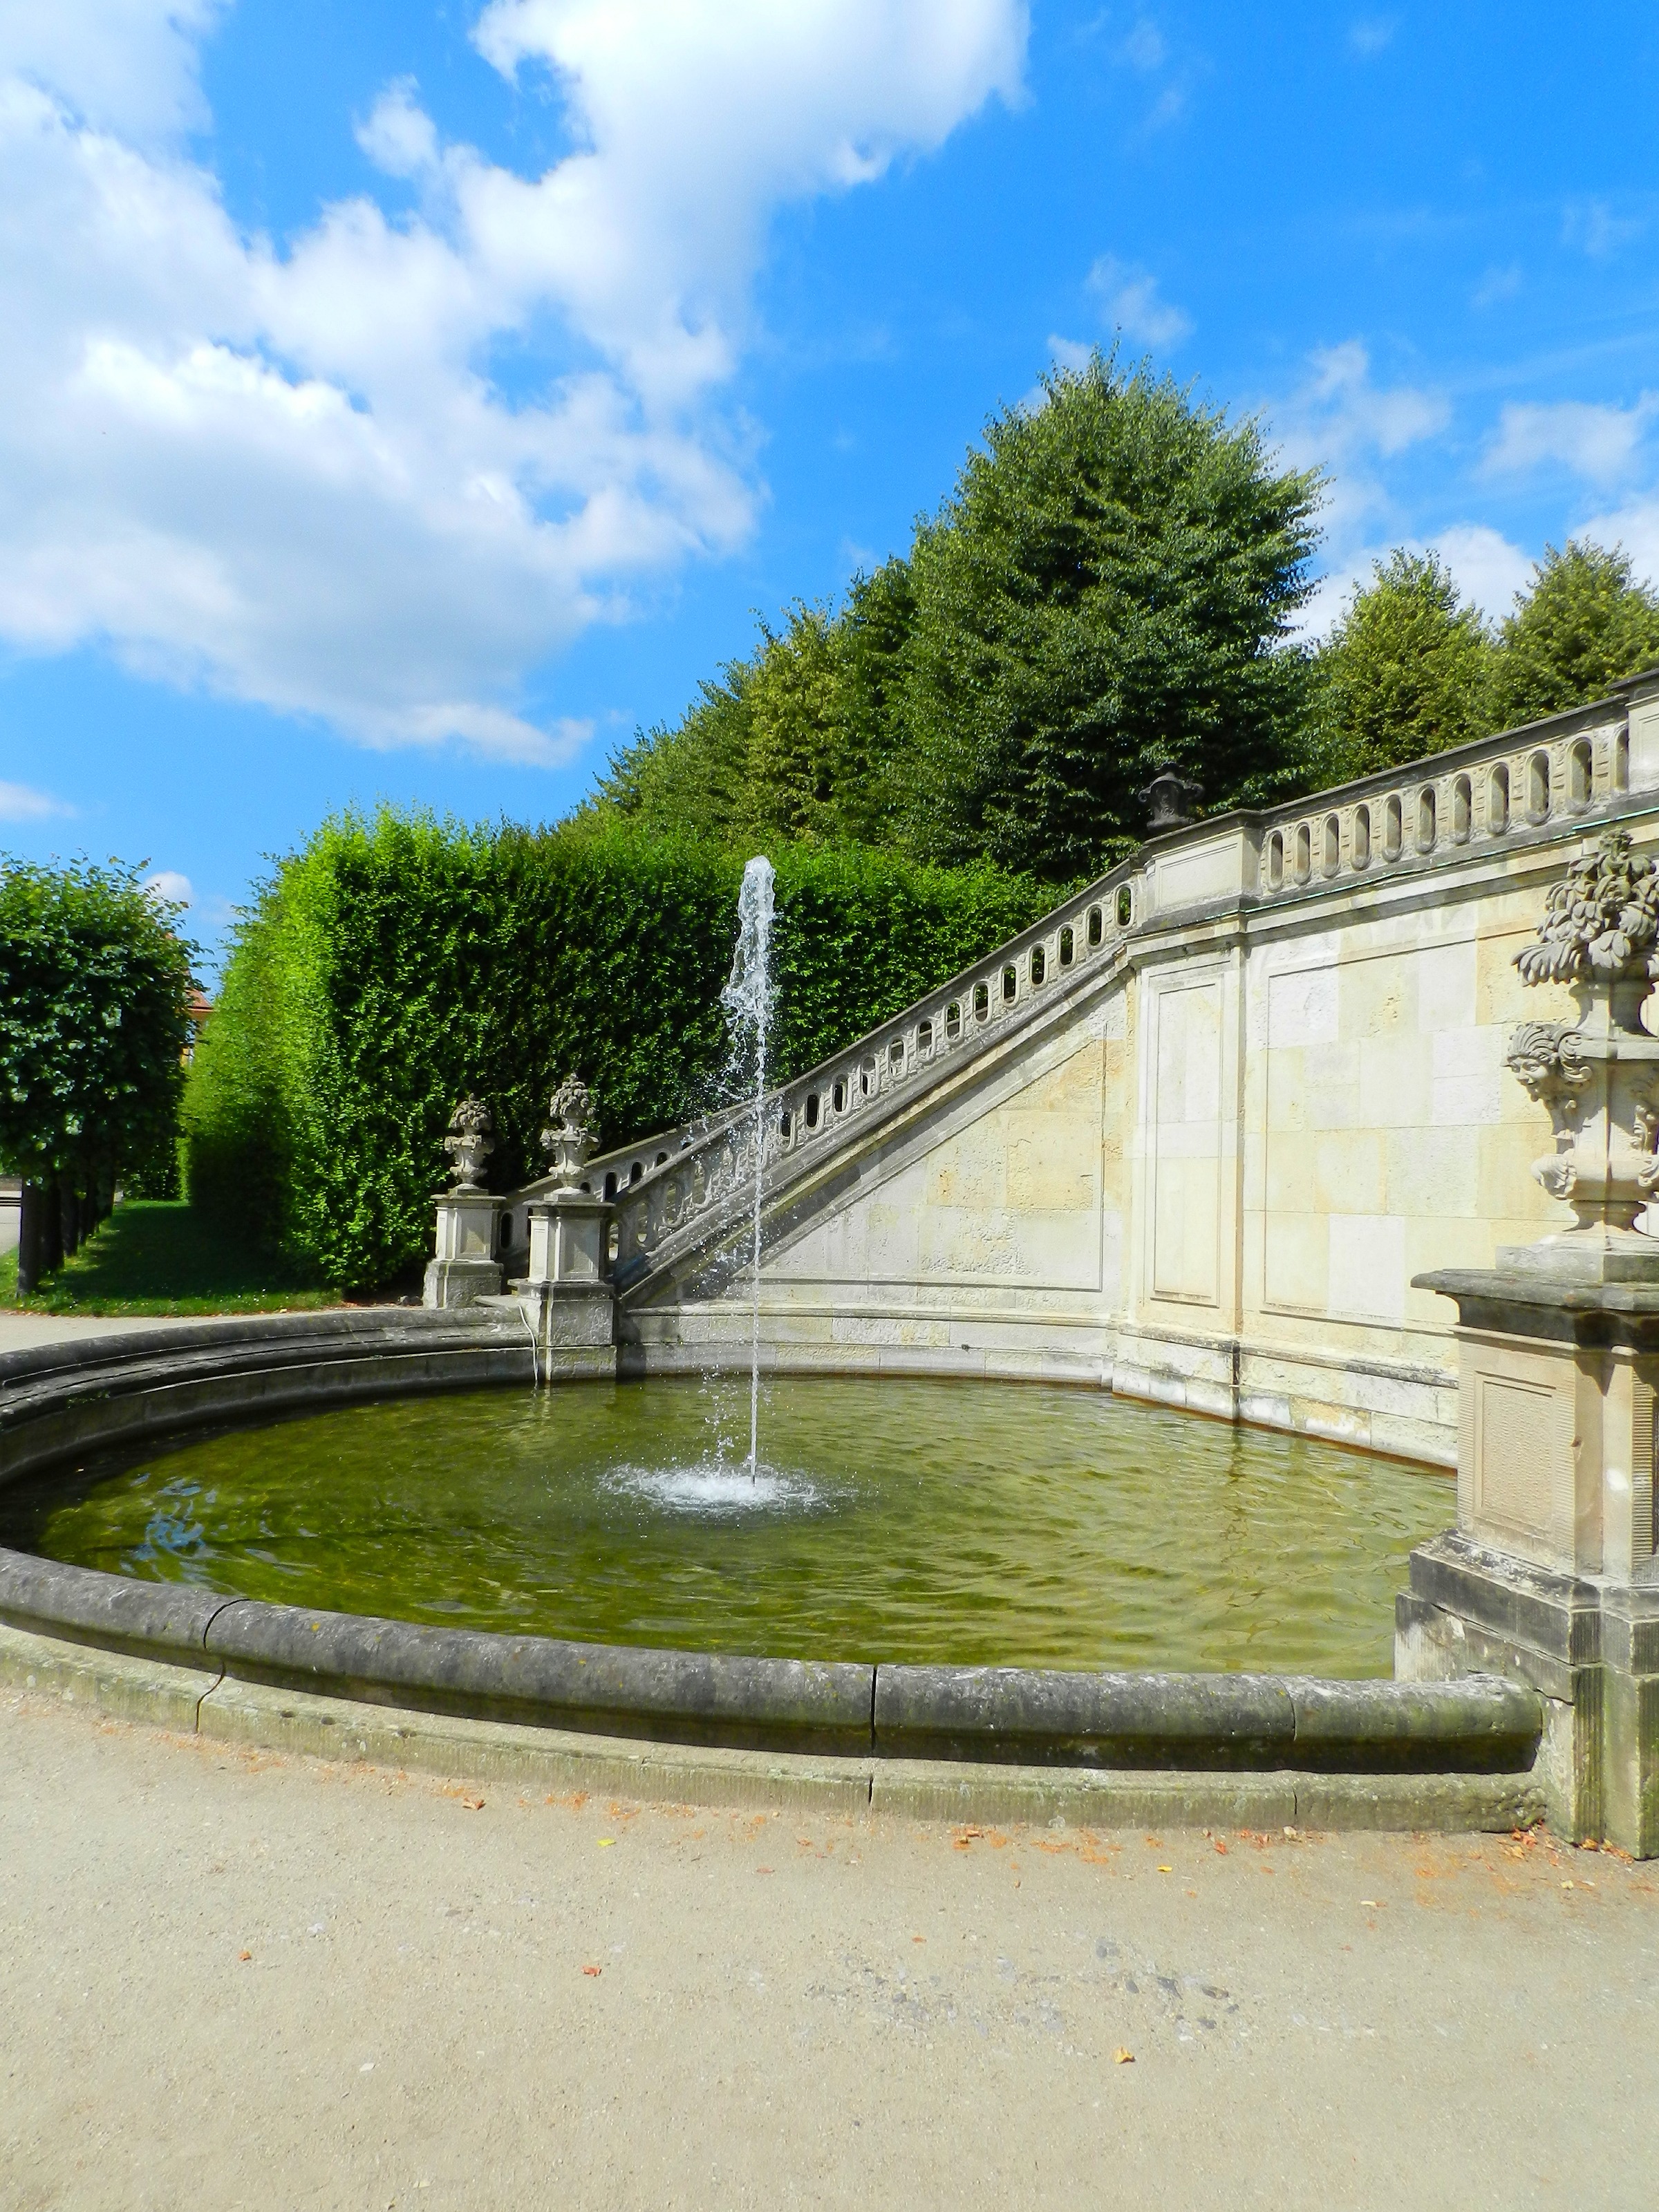
tree, water, architecture, bridge, river, canal, walkway, park, garden, waterway, fountain, estate, reflecting pool, heidenau